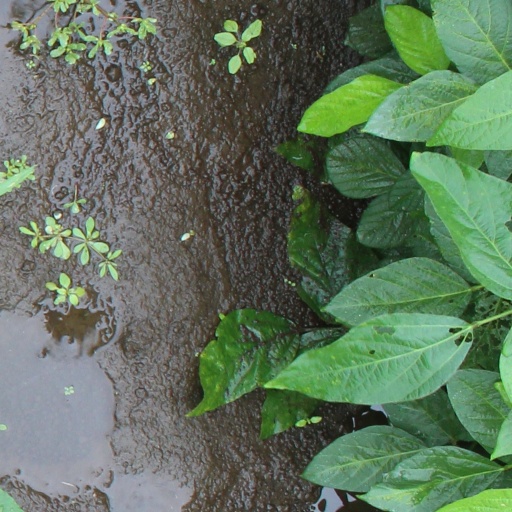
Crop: soybean